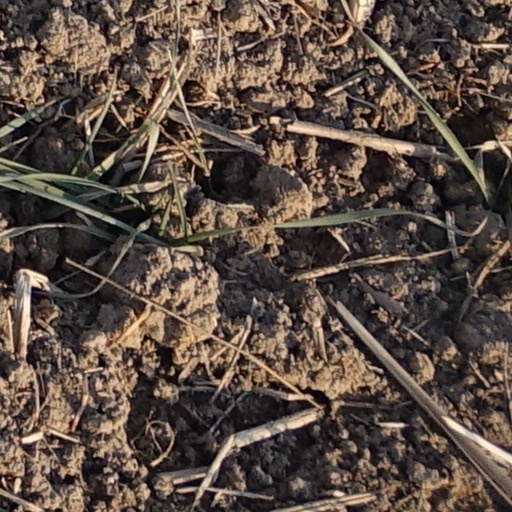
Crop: wheat